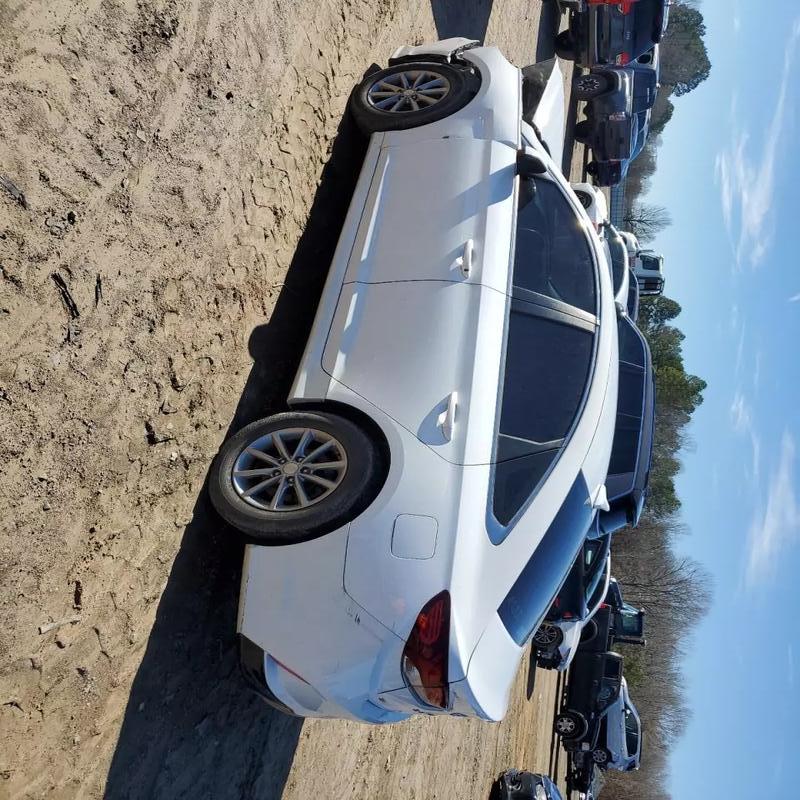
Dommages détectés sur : aile avant gauche, pare-choc arrière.
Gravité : mineur